Geranium subcaulescens

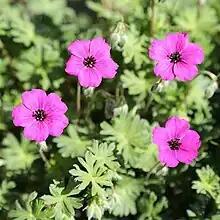

Geranium subcaulescens (grey cranesbill) is a species of flowering plant in the geranium family Geraniaceae, that is native to Italy, Turkey and the Balkans. A low, mounded evergreen perennial, it typically grows to tall by more than broad, with grey-green orbicular and lobed leaves, and masses of bright magenta pink flowers with black centres in summer.